Tai Po District

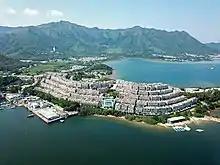
The Beverly Hills, with the Pat Sin Leng range in the background.

Because Hong Kong is in a very densely populated region, Tai Po Town has copied the many urban areas of Hong Kong by building high-rise apartments. 320,000 people have residences in the town, making high-rise apartments necessary and mandatory. These high-rise apartments are located inside estates, such as Tai Yuen Estates and Fu Heng Estates. These high-rise apartments have floors ranging from the low apartments in Tai Po Old Town to the new estates in northern Tai Po ranging from 20 to 34 levels. The area is serviced by the Tai Po Hui Market, Built in 2004.